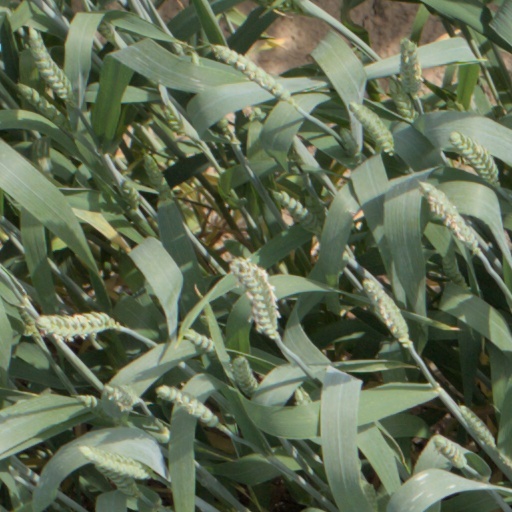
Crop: wheat